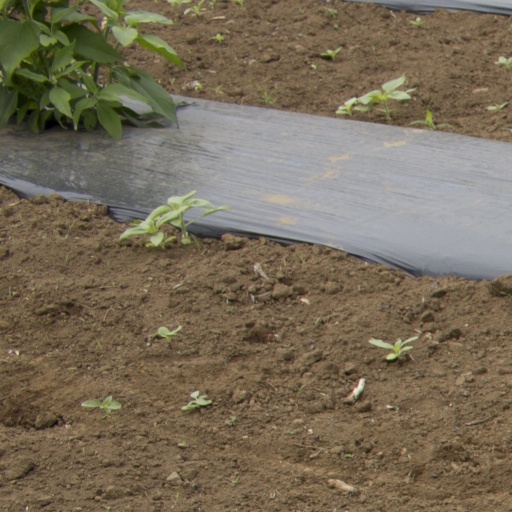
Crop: Jerusalem artichoke